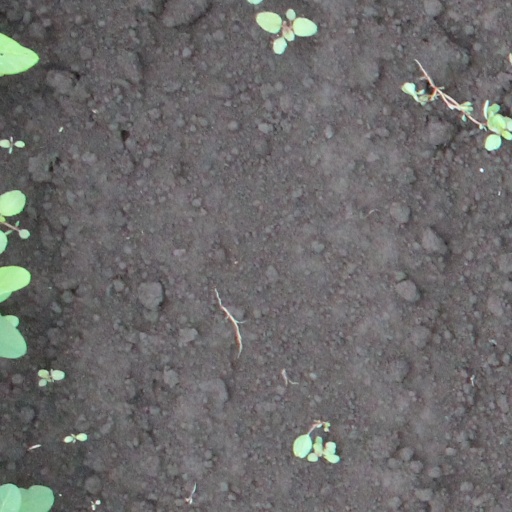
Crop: soybean